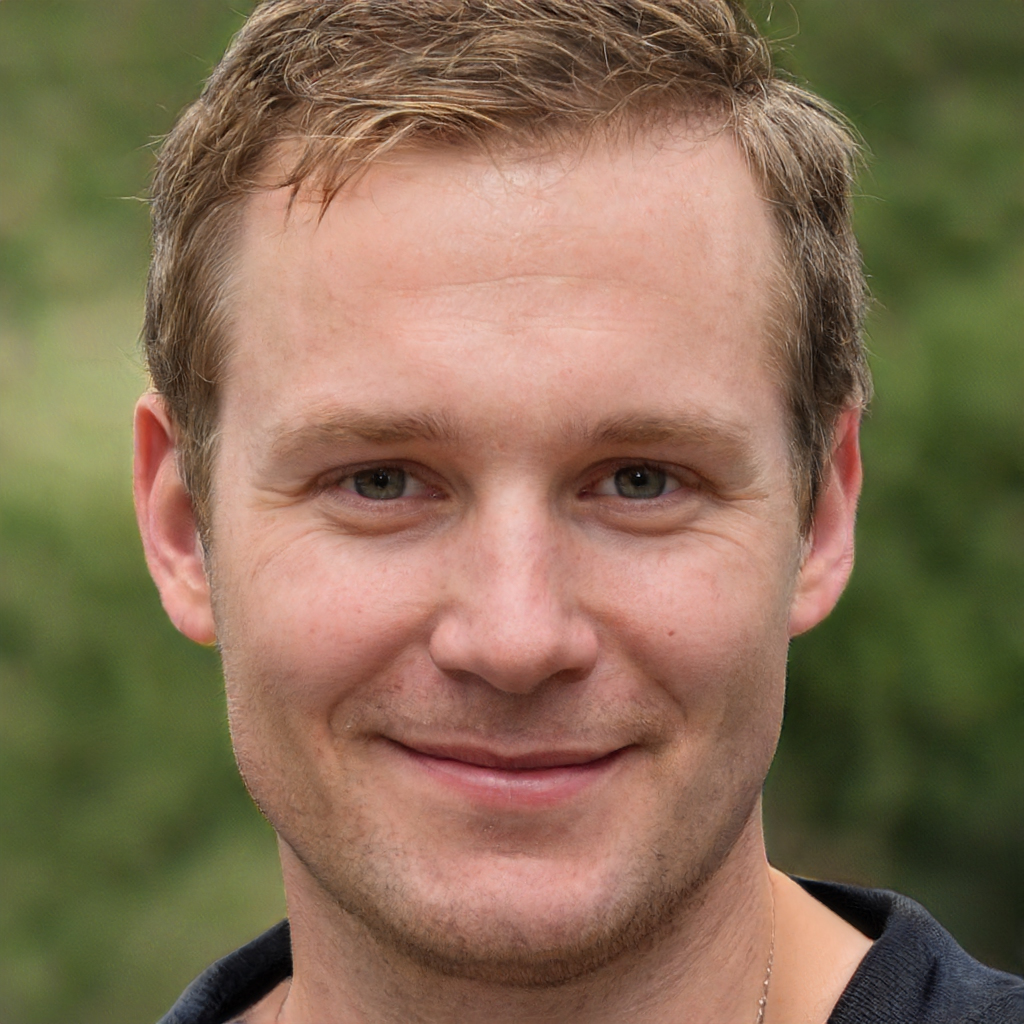
Gender: Male